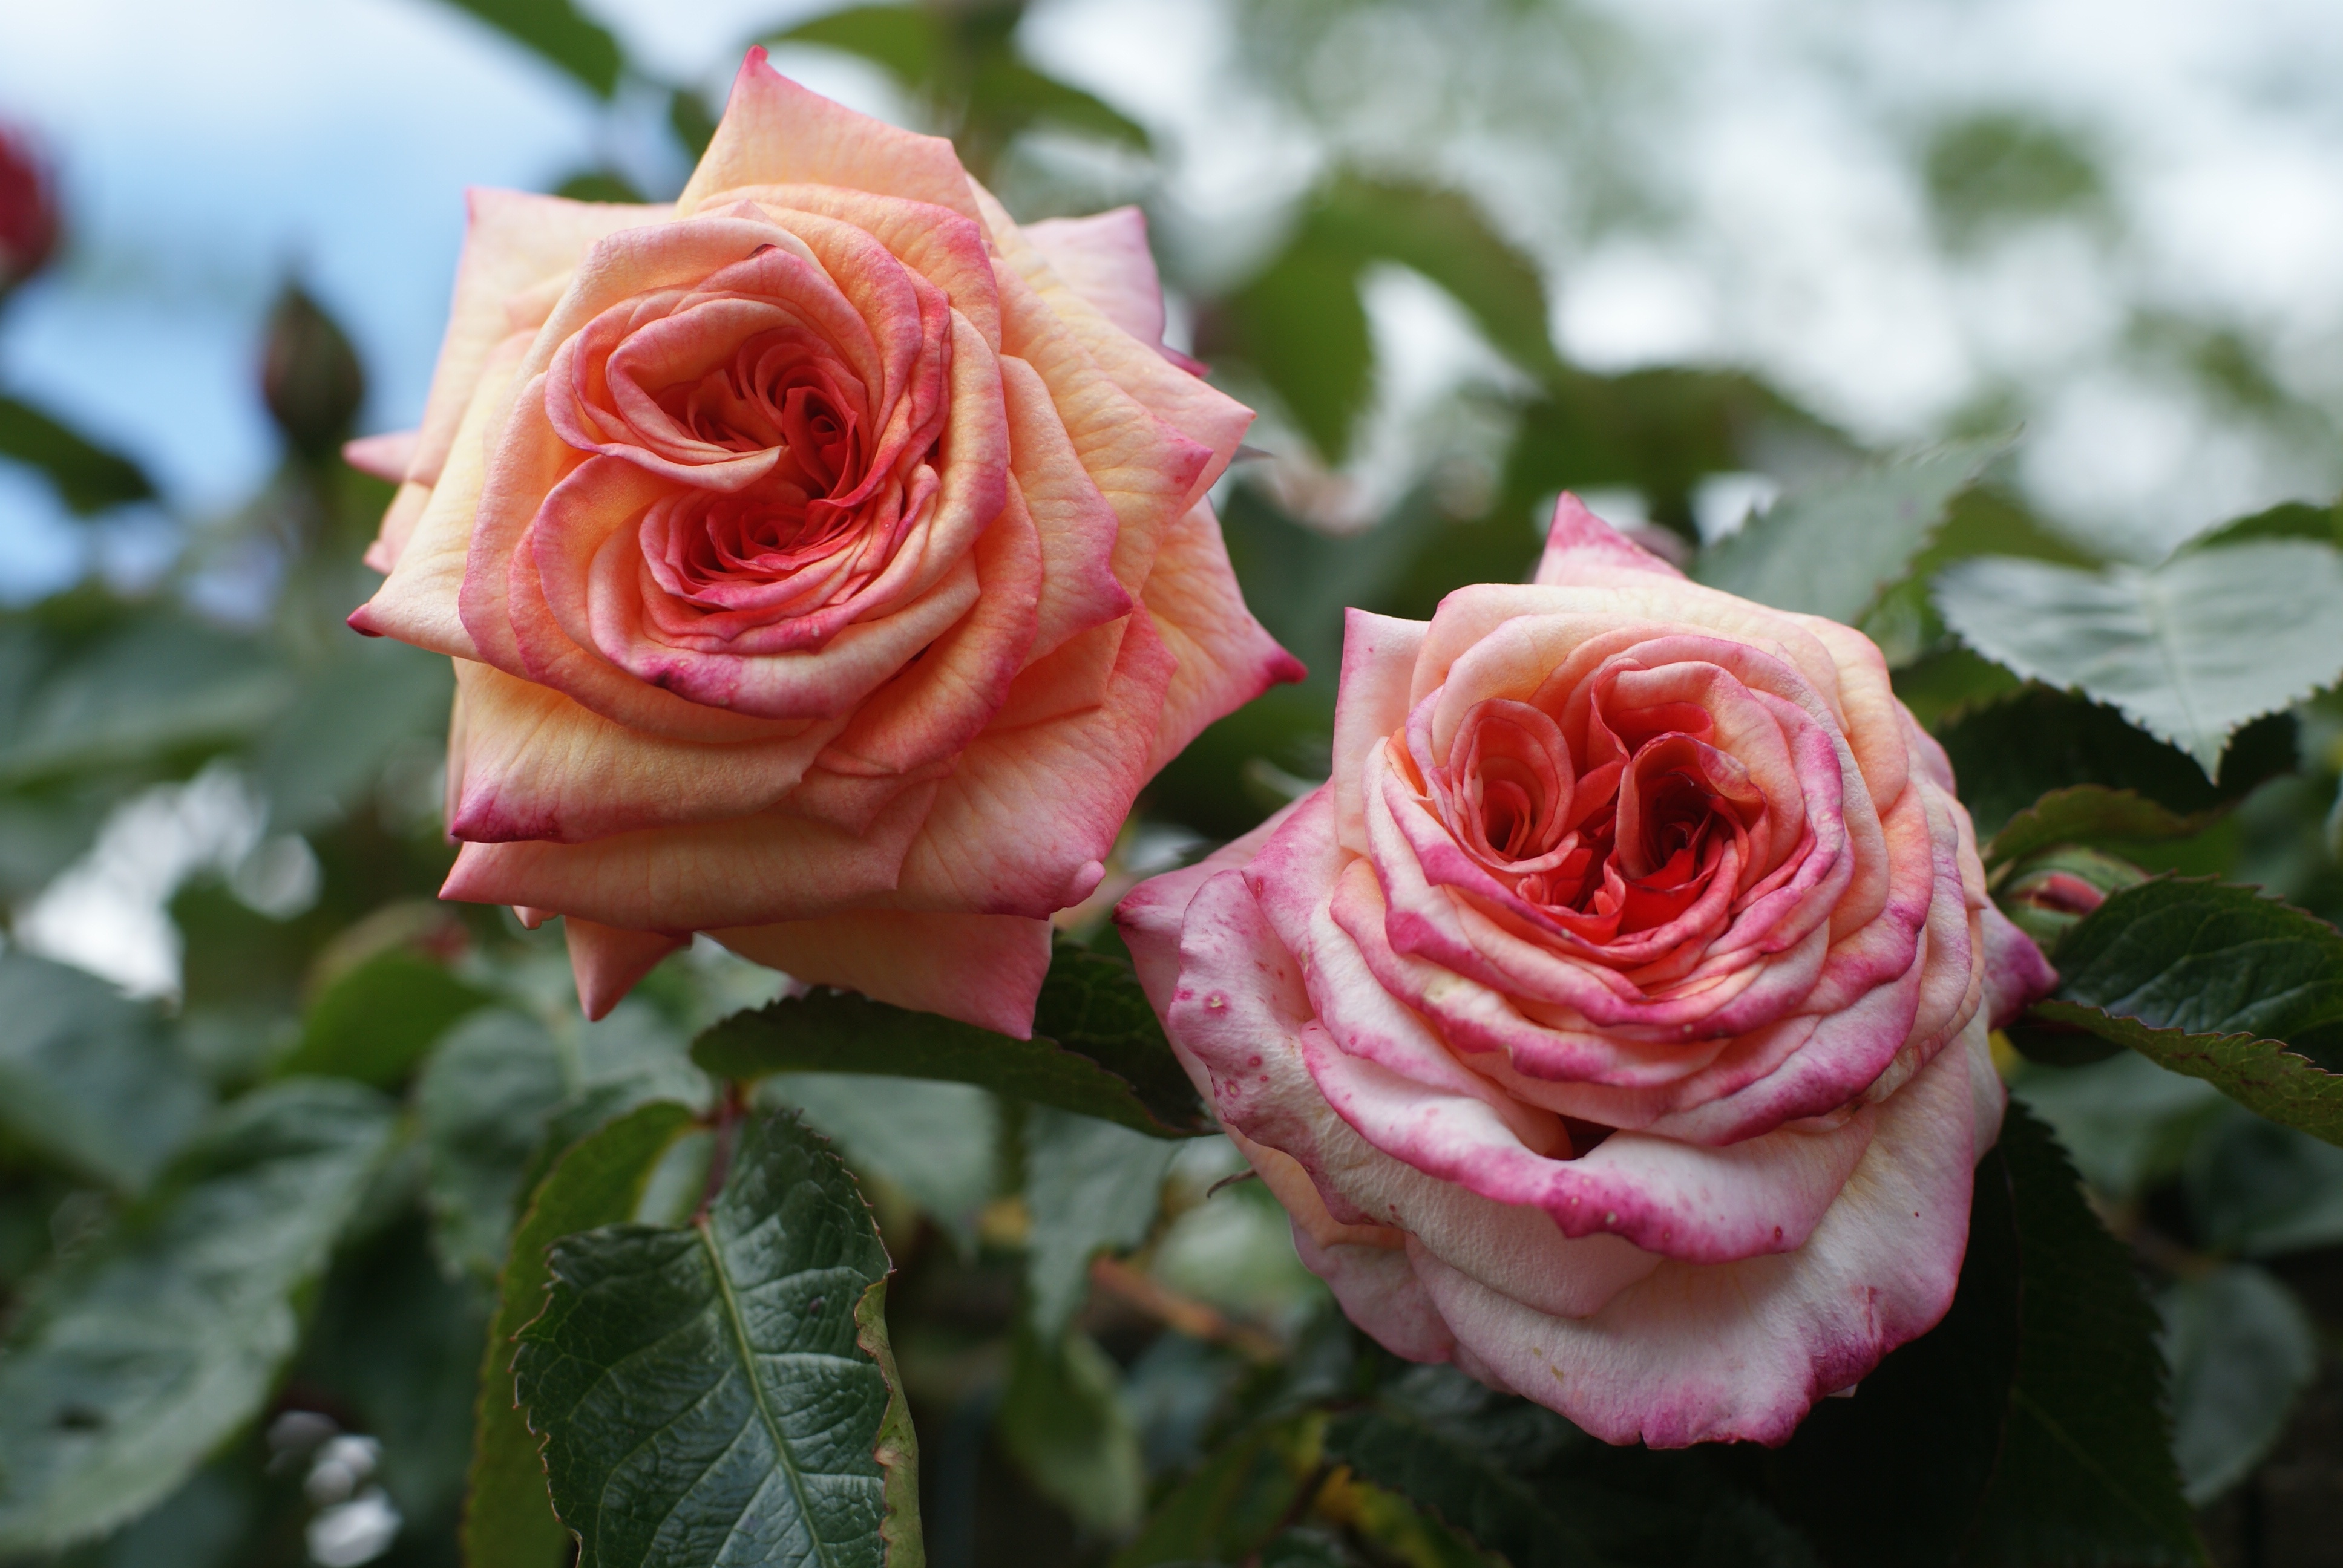
plant, flower, petal, rose, spring, garden, flora, floribunda, macro photography, flowering plant, garden roses, rose family, plant stem, land plant, rosa centifolia, rose order